Affordability of housing in the United Kingdom

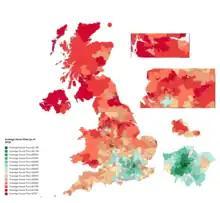
The average price of a residential property in the UK as of 2019

The affordability of housing in the UK reflects the ability to rent or buy property. There are various ways to determine or estimate housing affordability. One commonly used metric is the median housing affordability ratio; this compares the median price paid for residential property to the median gross annual earnings for full-time workers. According to official government statistics, housing affordability worsened between 2020 and 2021, and since 1997 housing affordability has worsened overall, especially in London. The most affordable local authorities in 2021 were in the North West, Wales, Yorkshire and The Humber, West Midlands and North East.